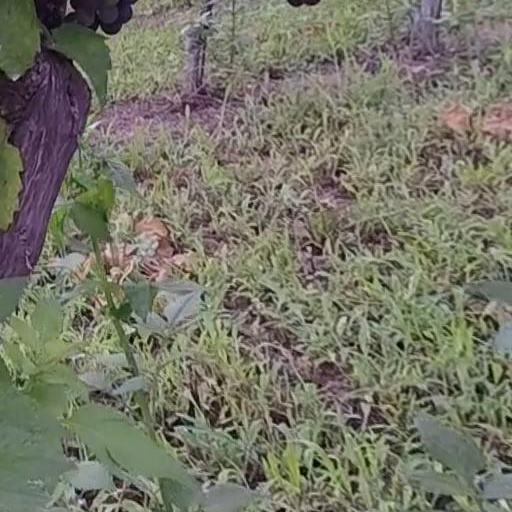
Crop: grape